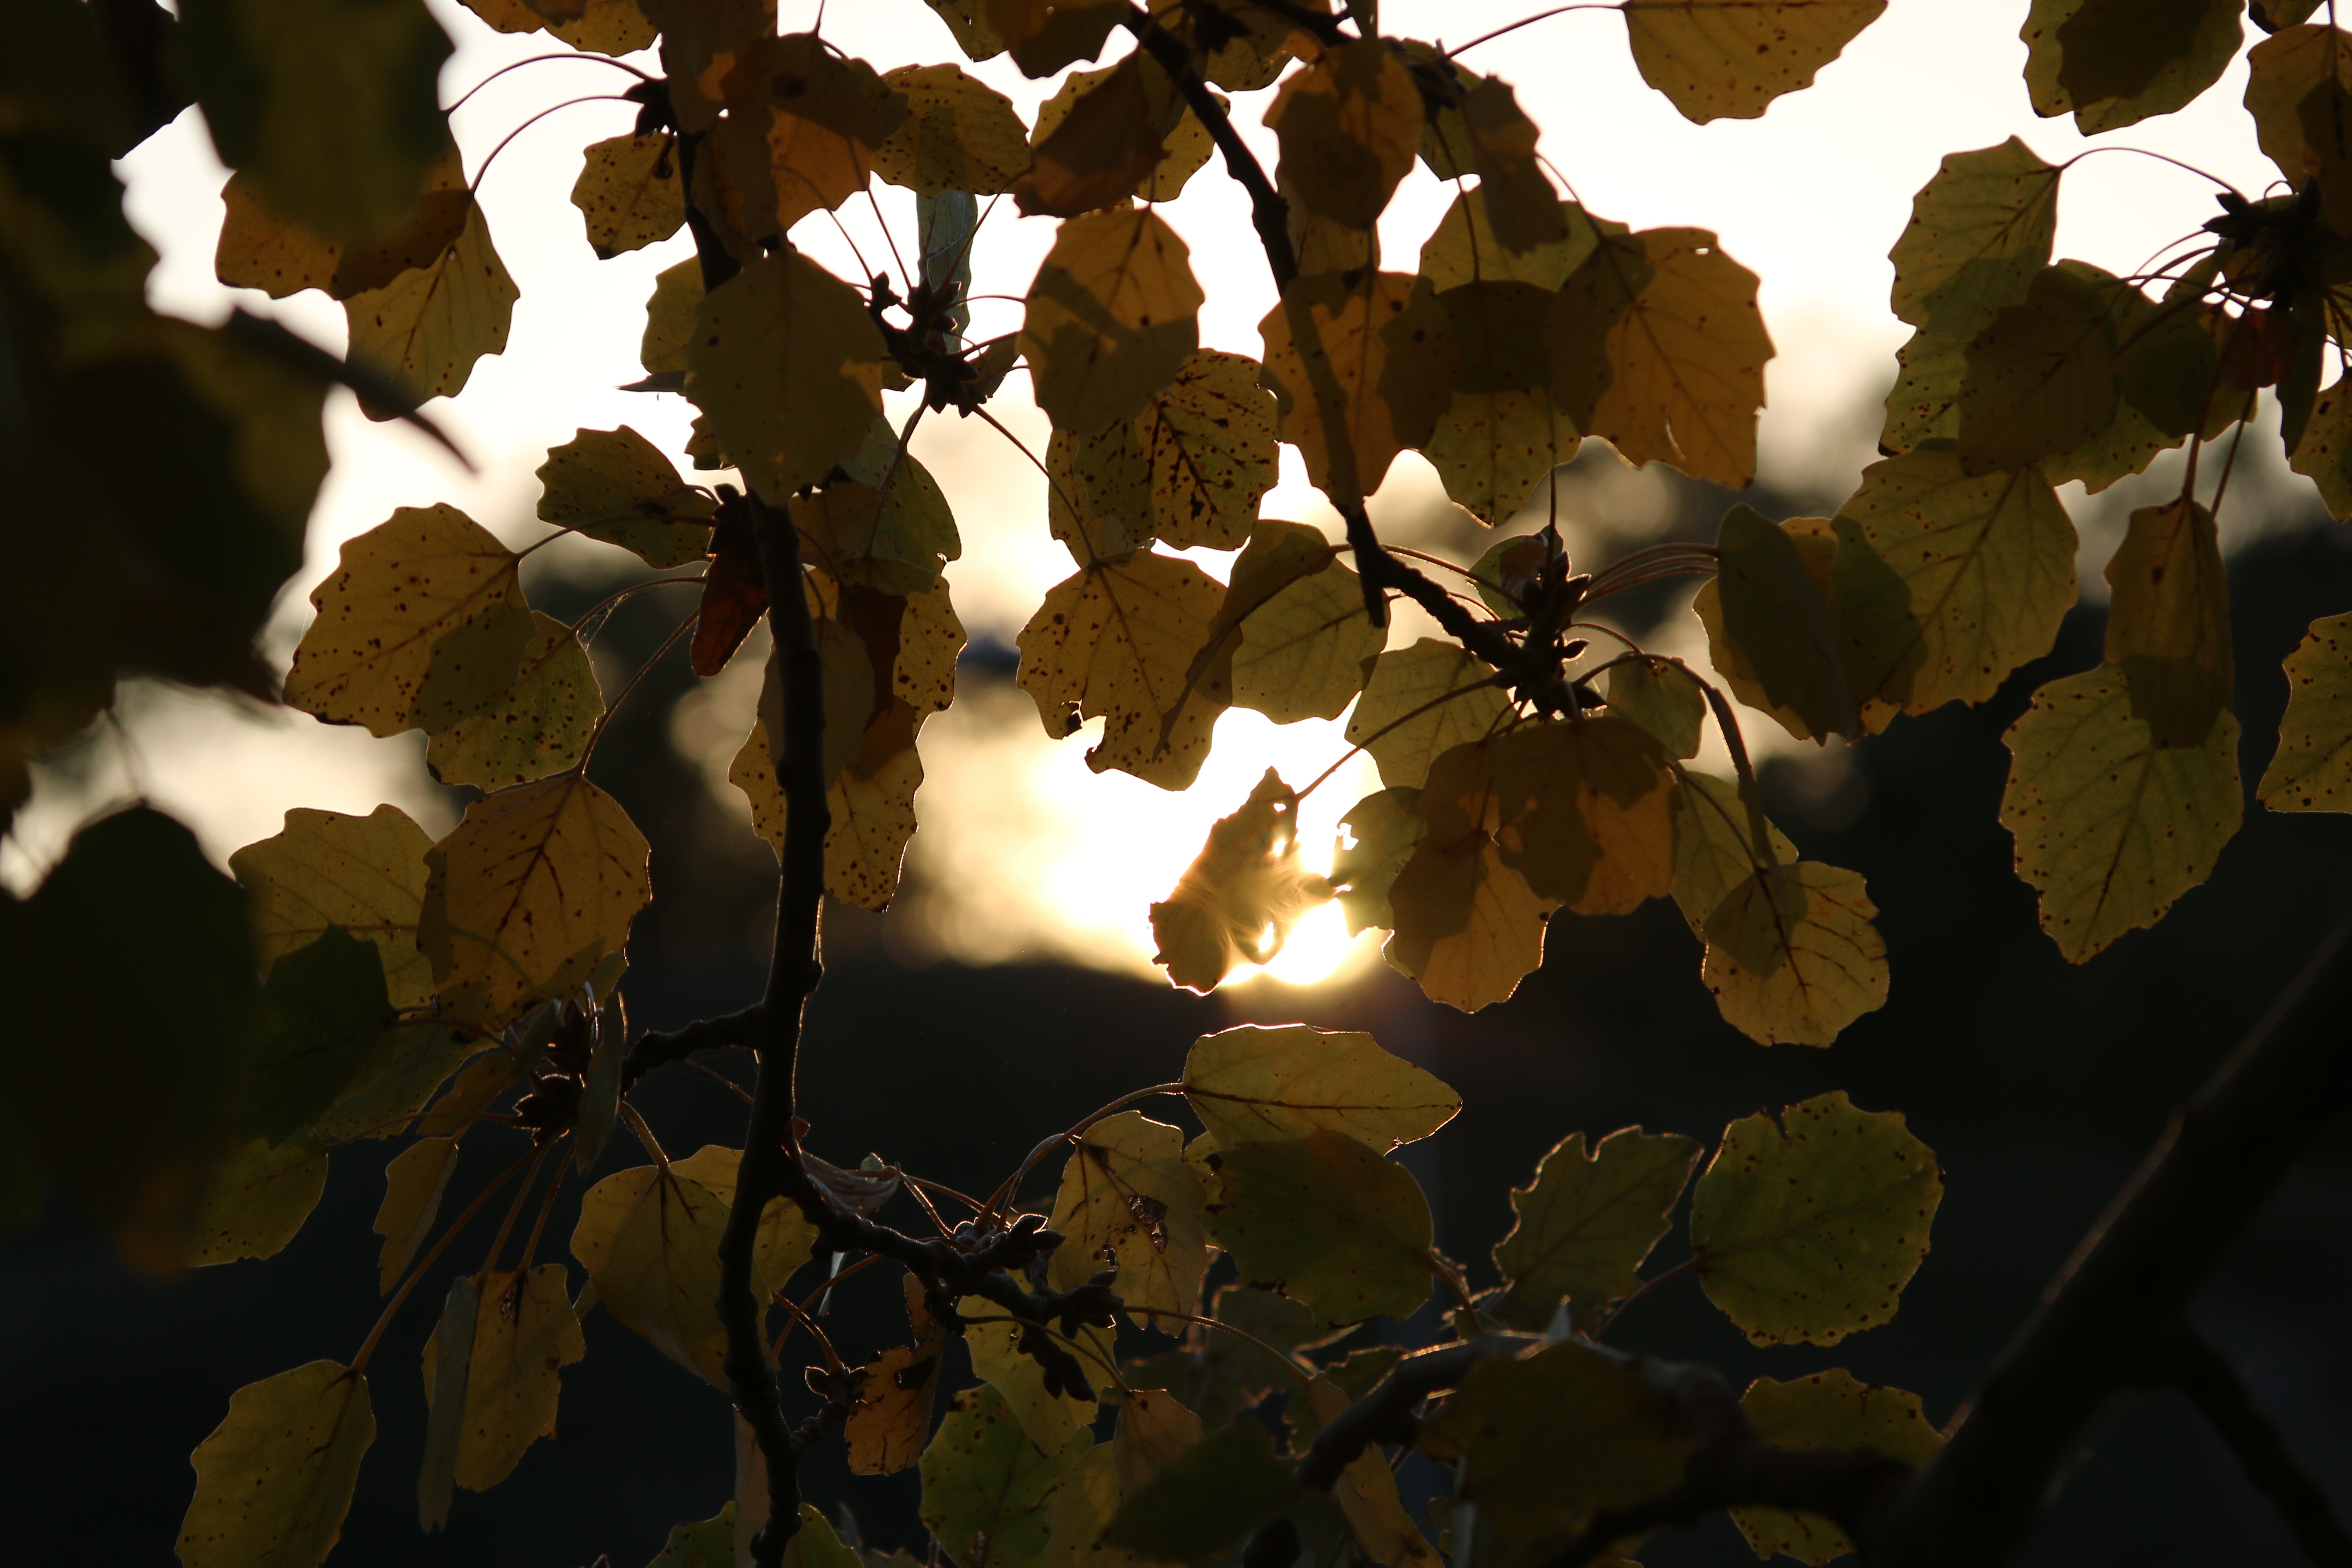
tree, nature, branch, light, plant, sunlight, leaf, flower, green, autumn, botany, flora, season, flowering plant, woody plant, land plant